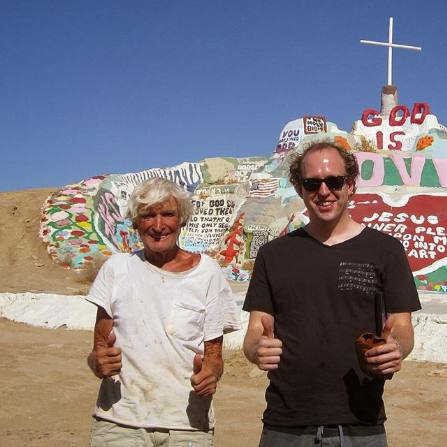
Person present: Yes